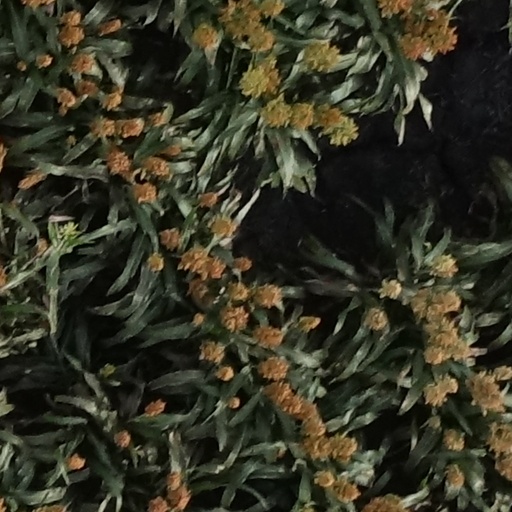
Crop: sorghum